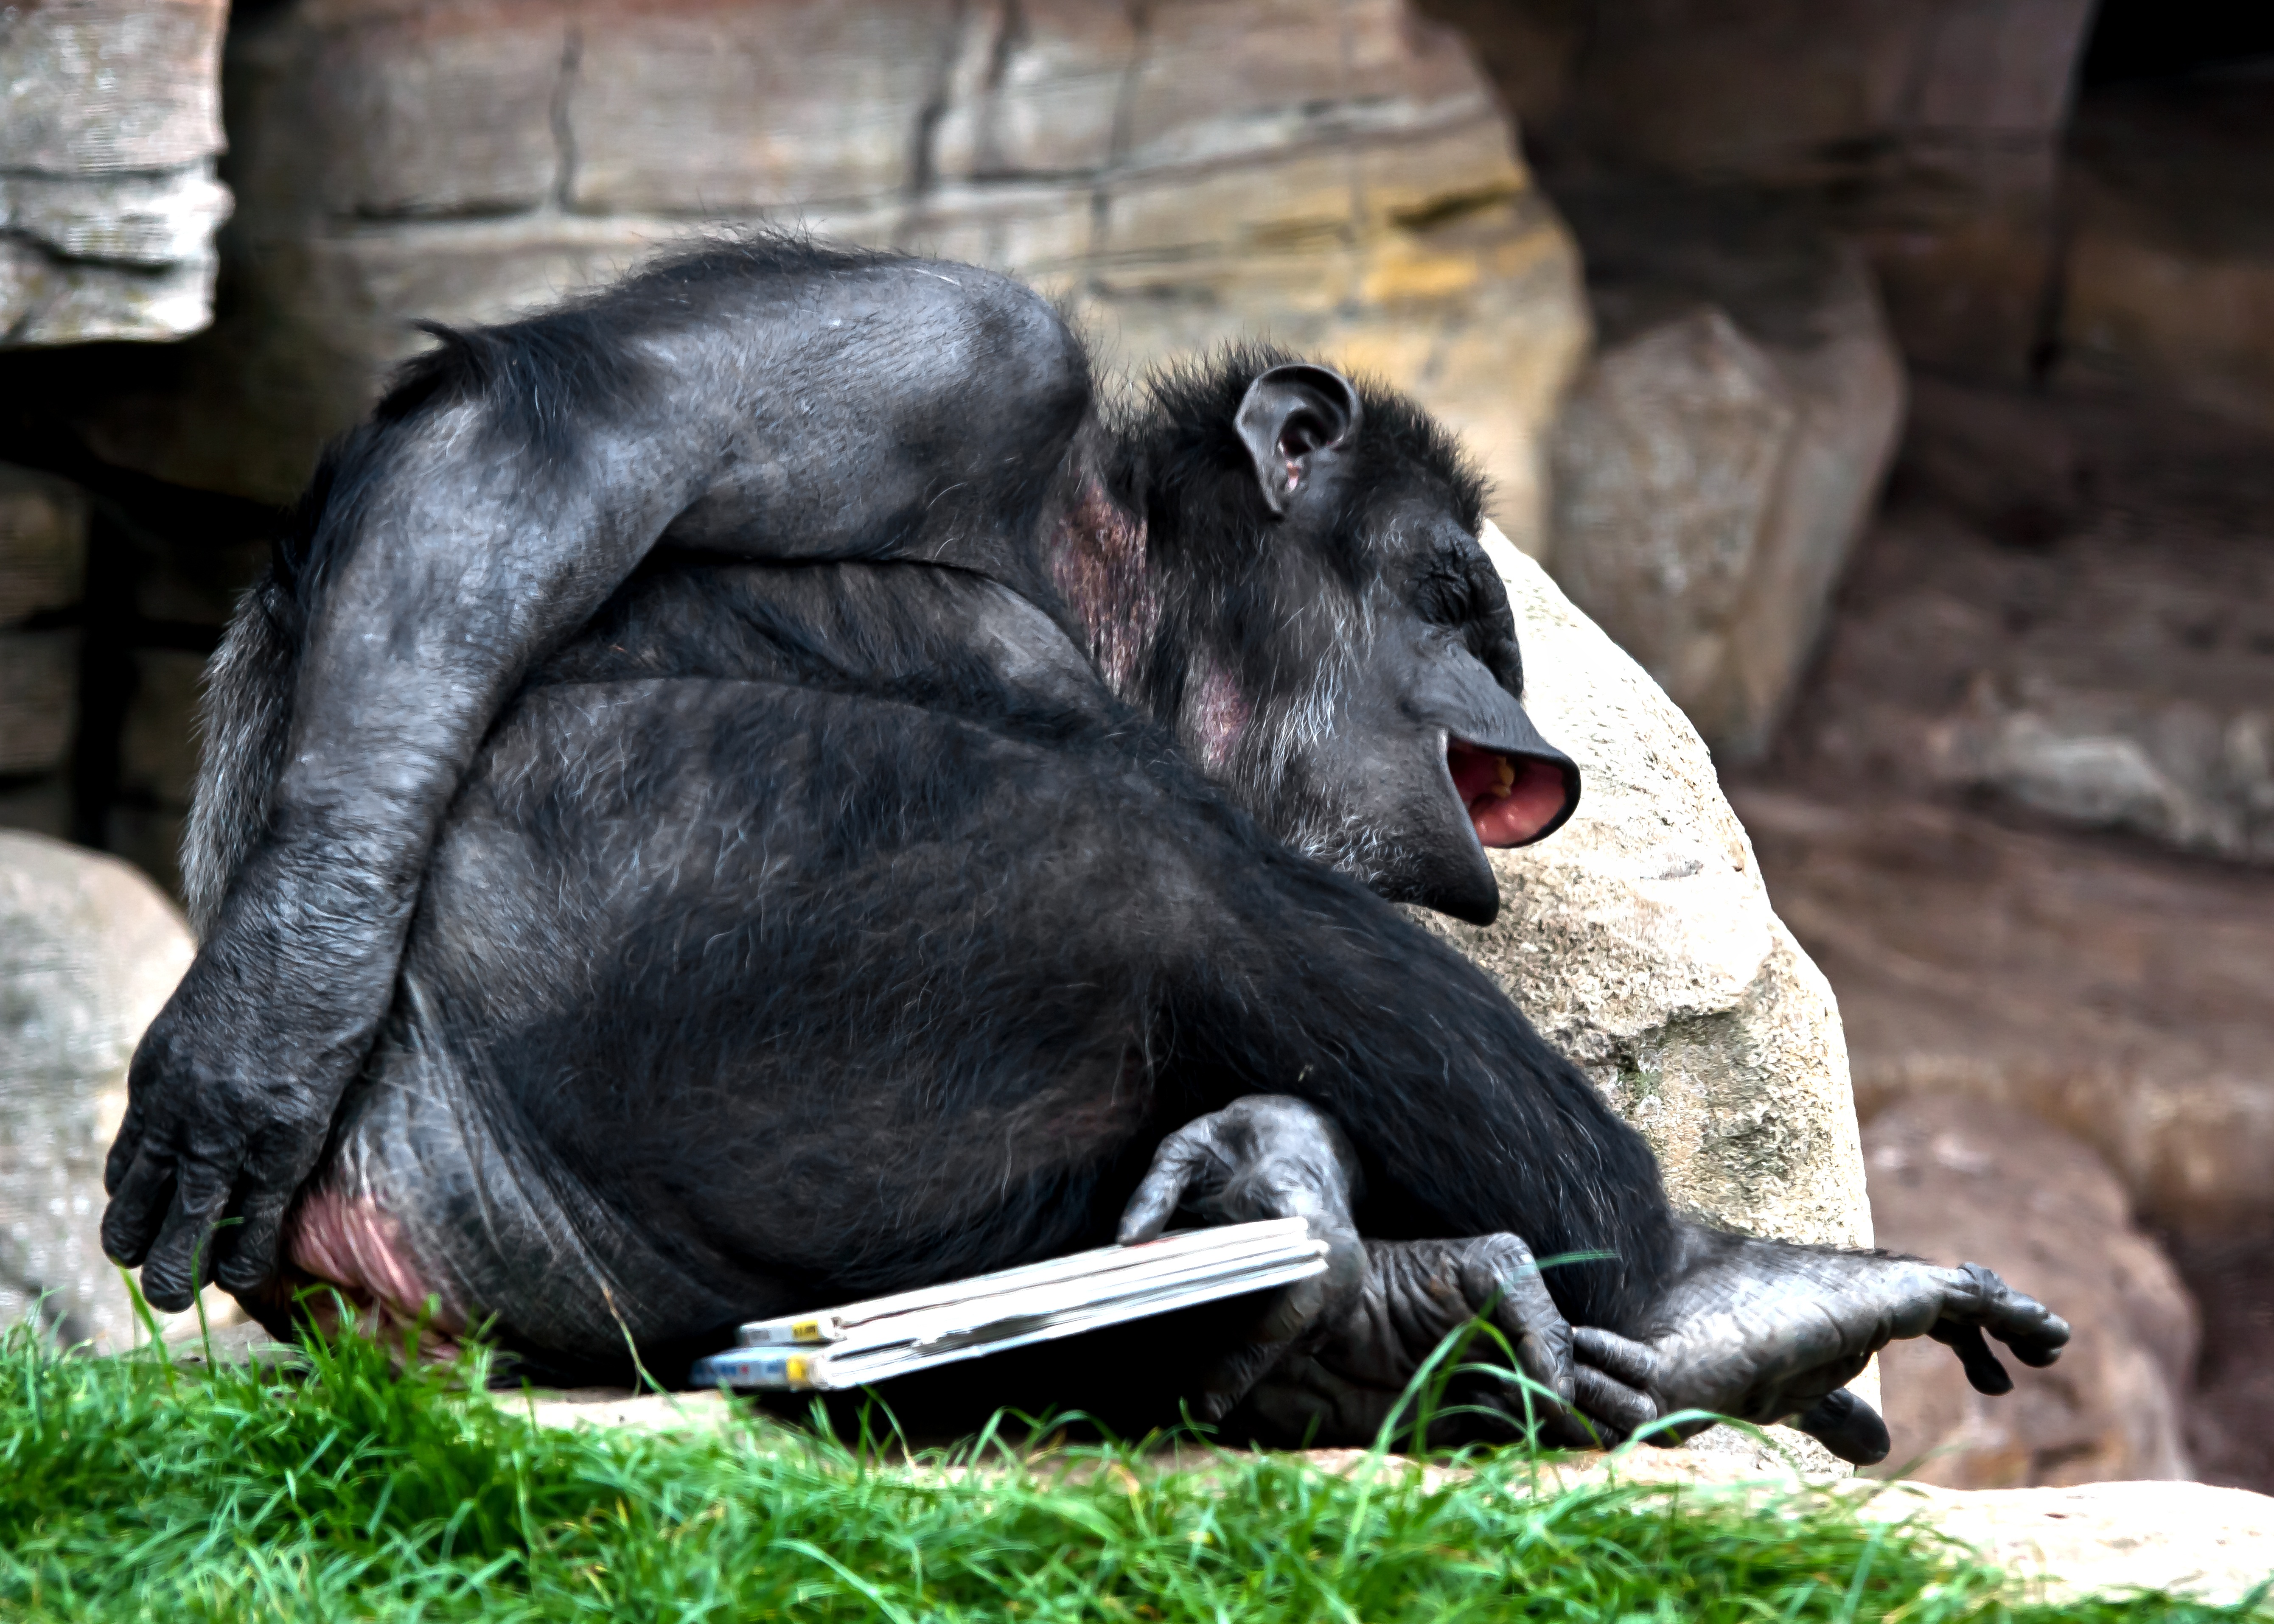
animal, recreation, wildlife, zoo, mammal, monkey, fauna, primate, laugh, chimpanzee, funny, cheeky, western gorilla, outdoor recreation, great ape, chimpanse, common chimpanzee